Afro-Palestinians

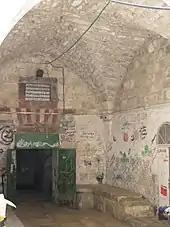
's African Centre, the Old Town, East Jerusalem

Afro-Palestinians are Palestinians of Black African heritage. In the Gaza Strip, around 1% of the population is estimated to be black, with roughly 11,000 Afro-Palestinians residing in Gaza City's Al Jalla’a district prior to October 2023. In Jerusalem, an estimated population between 200-450 reside in a historic African enclave around Bab al-Majlis, in the Muslim Quarter, as well as communities in other areas of Jerusalem such as Beit Hanina and At-Tur.